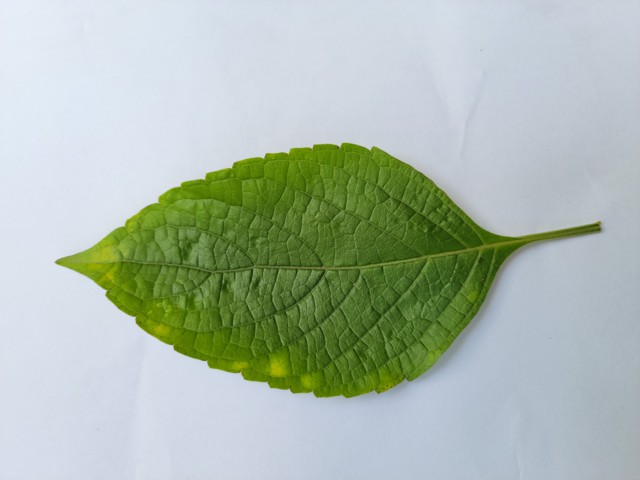
Plant: ramtulsi